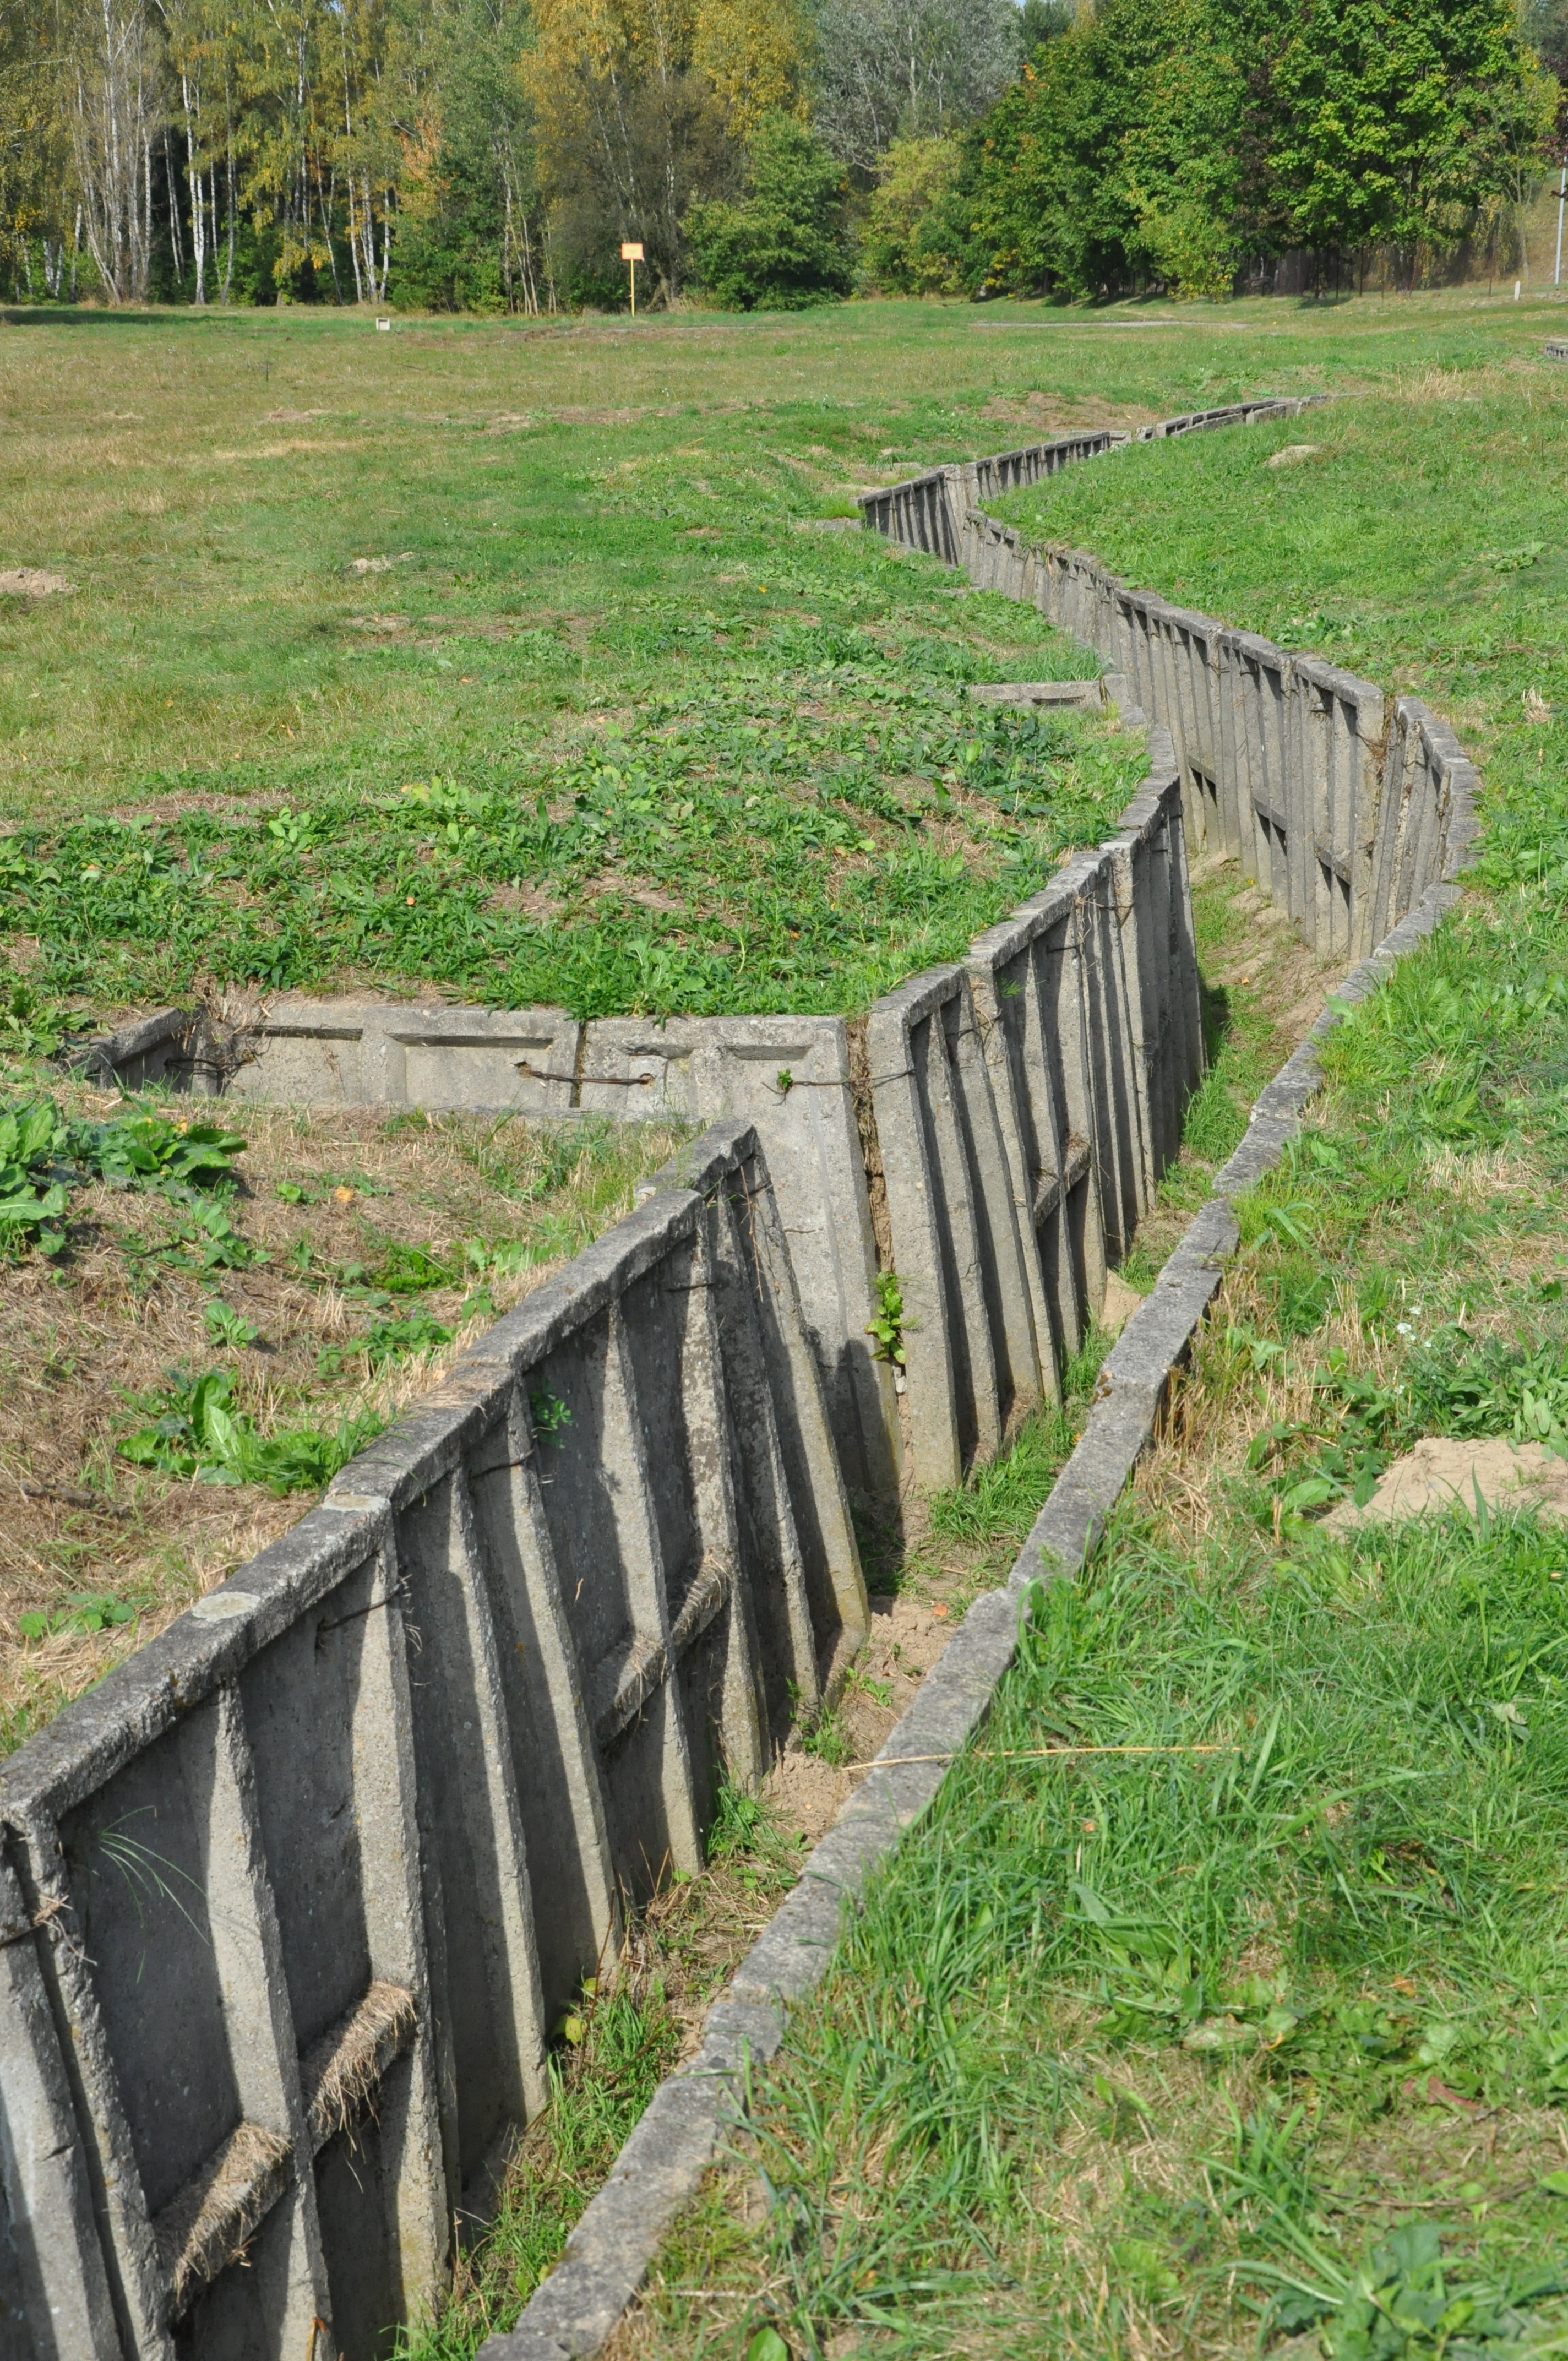
track, bridge, wall, canal, walkway, transport, reservoir, waterway, viaduct, ditch, the military, trenches, military area, nonbuilding structure